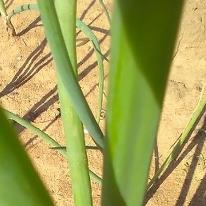
Crop: Onion
Condition: healthy-leaf